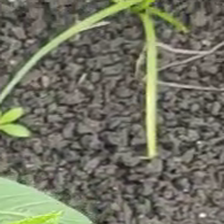
Weed species: Digitaria_SP_(Digitaria Sanguinalis )